Haval Big Dog

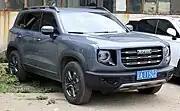
Haval Big Dog (first generation)

The Haval Big Dog, or Haval Dargo in export markets, is a compact crossover SUV produced by the Chinese manufacturer Great Wall Motor under the Haval brand since 2020.